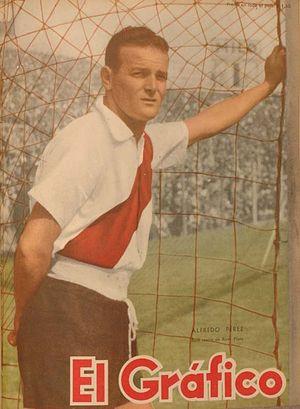
Alfredo Ricardo Pérez, né le 10 avril 1929 en Argentine et mort le 23 août 1994, est un joueur de football international argentin, qui évoluait au poste de défenseur.